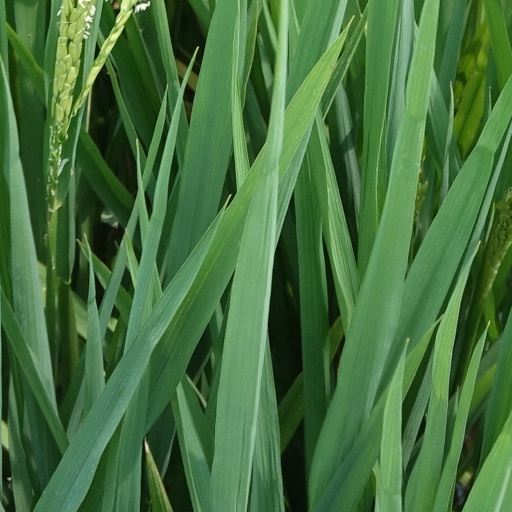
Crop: rice